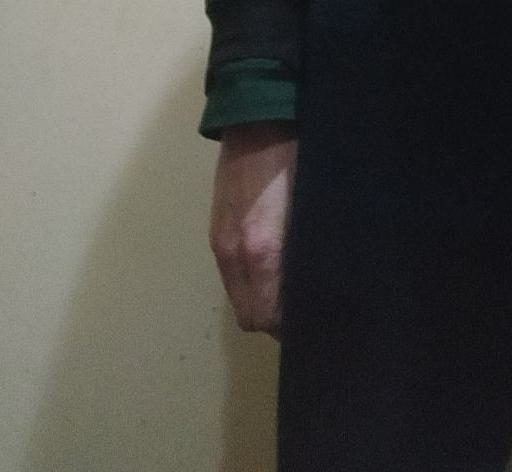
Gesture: no_gesture